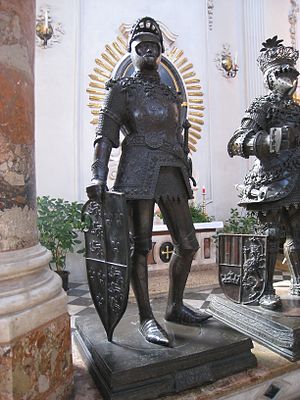
Kong Arthur
Statue af Kong Arthur i Hofkirche, Innsbruck.
Kong Arthur var en legendarisk britisk leder fra det sene 5. og tidlige 6. århundrede, som ifølge middelalderhistorier og romaner ledede forsvaret af det romersk-keltiske England mod saxernes angreb i begyndelsen af det 6. århundrede. Detaljerne i Arthurs historie er hovedsagelig stykket sammen af folklore og digterisk fantasi, og hans historiske eksistens debatteres og bestrides af moderne historikere. Baggrunden for historierne er hentet fra forskellige kilder, herunder Annales Cambriae, de Historia Brittonum og Gildas' De Excidio et Conquestu Britanniae. Arthurs kaldes Y Gododdin i tidlige digte.